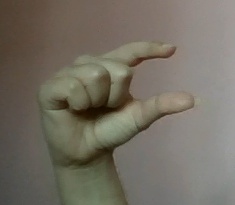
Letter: dal